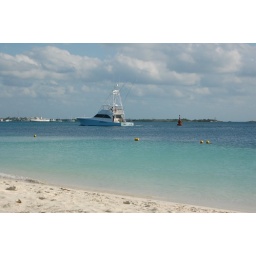
Isla Mujeres - boat passing by the beach